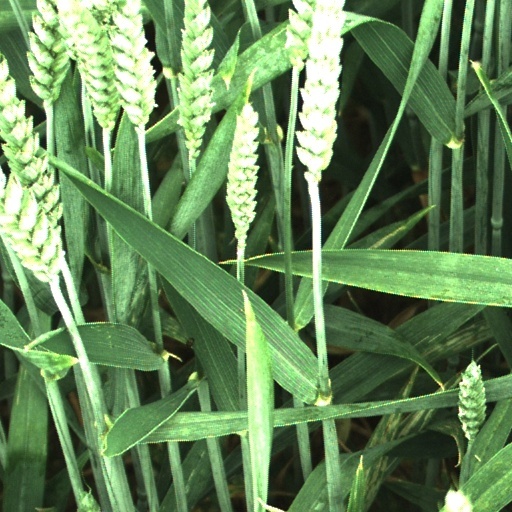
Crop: wheat